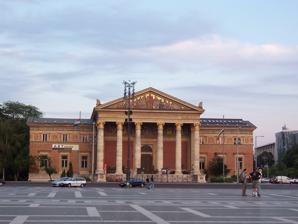
Building: Hall of Art, Budapest
Country: Hungary
Year built: 1896
Art museum in Budapest, Hungary "Palace of Art, Budapest" redirects here. For the museum formerly called the Palace of Arts, see Müpa Budapest . Palace of Art and Heroes' Square Greek Revival style portico , with main entrance. The Budapest Hall of Art or Palace of Art ,  ( Hungarian − Műcsarnok Kunsthalle ), is a contemporary art museum and a historic building located in Budapest , Hungary . Description The museum building is on Heroes' Square , facing the Budapest Museum of Fine Arts . The art museum hosts temporary exhibits contemporary art . It operates on the program of German Kunsthalles , as an institution run by artists that does not maintain its own collection. It is an Institution of the Hungarian Academy of Arts. Its government partner is the Ministry of Education and Culture. It has a bookshop, library, and the Műcsarnok Café that overlooks the square. Building Aerial view of roof & site plan. The large Neoclassical style structure, designed by architects Albert Schickedanz and Fülöp Herczog, was completed in 1896. It was originally built for millennium celebrations. Its portico is in the Greek Revival style . The three-bayed, semi-circular apse houses a roofed exhibition hall with skylights . The building was renovated in 1995. References